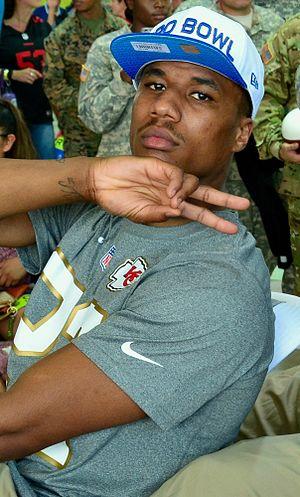
Marcus Peters, né le 9 janvier 1993 à Oakland, est un joueur américain de football américain.